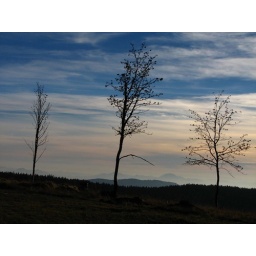
Three trees on top of a mountain in Slovenia.